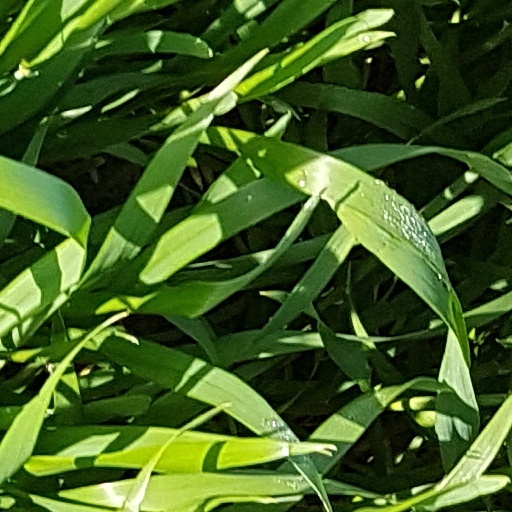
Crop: wheat